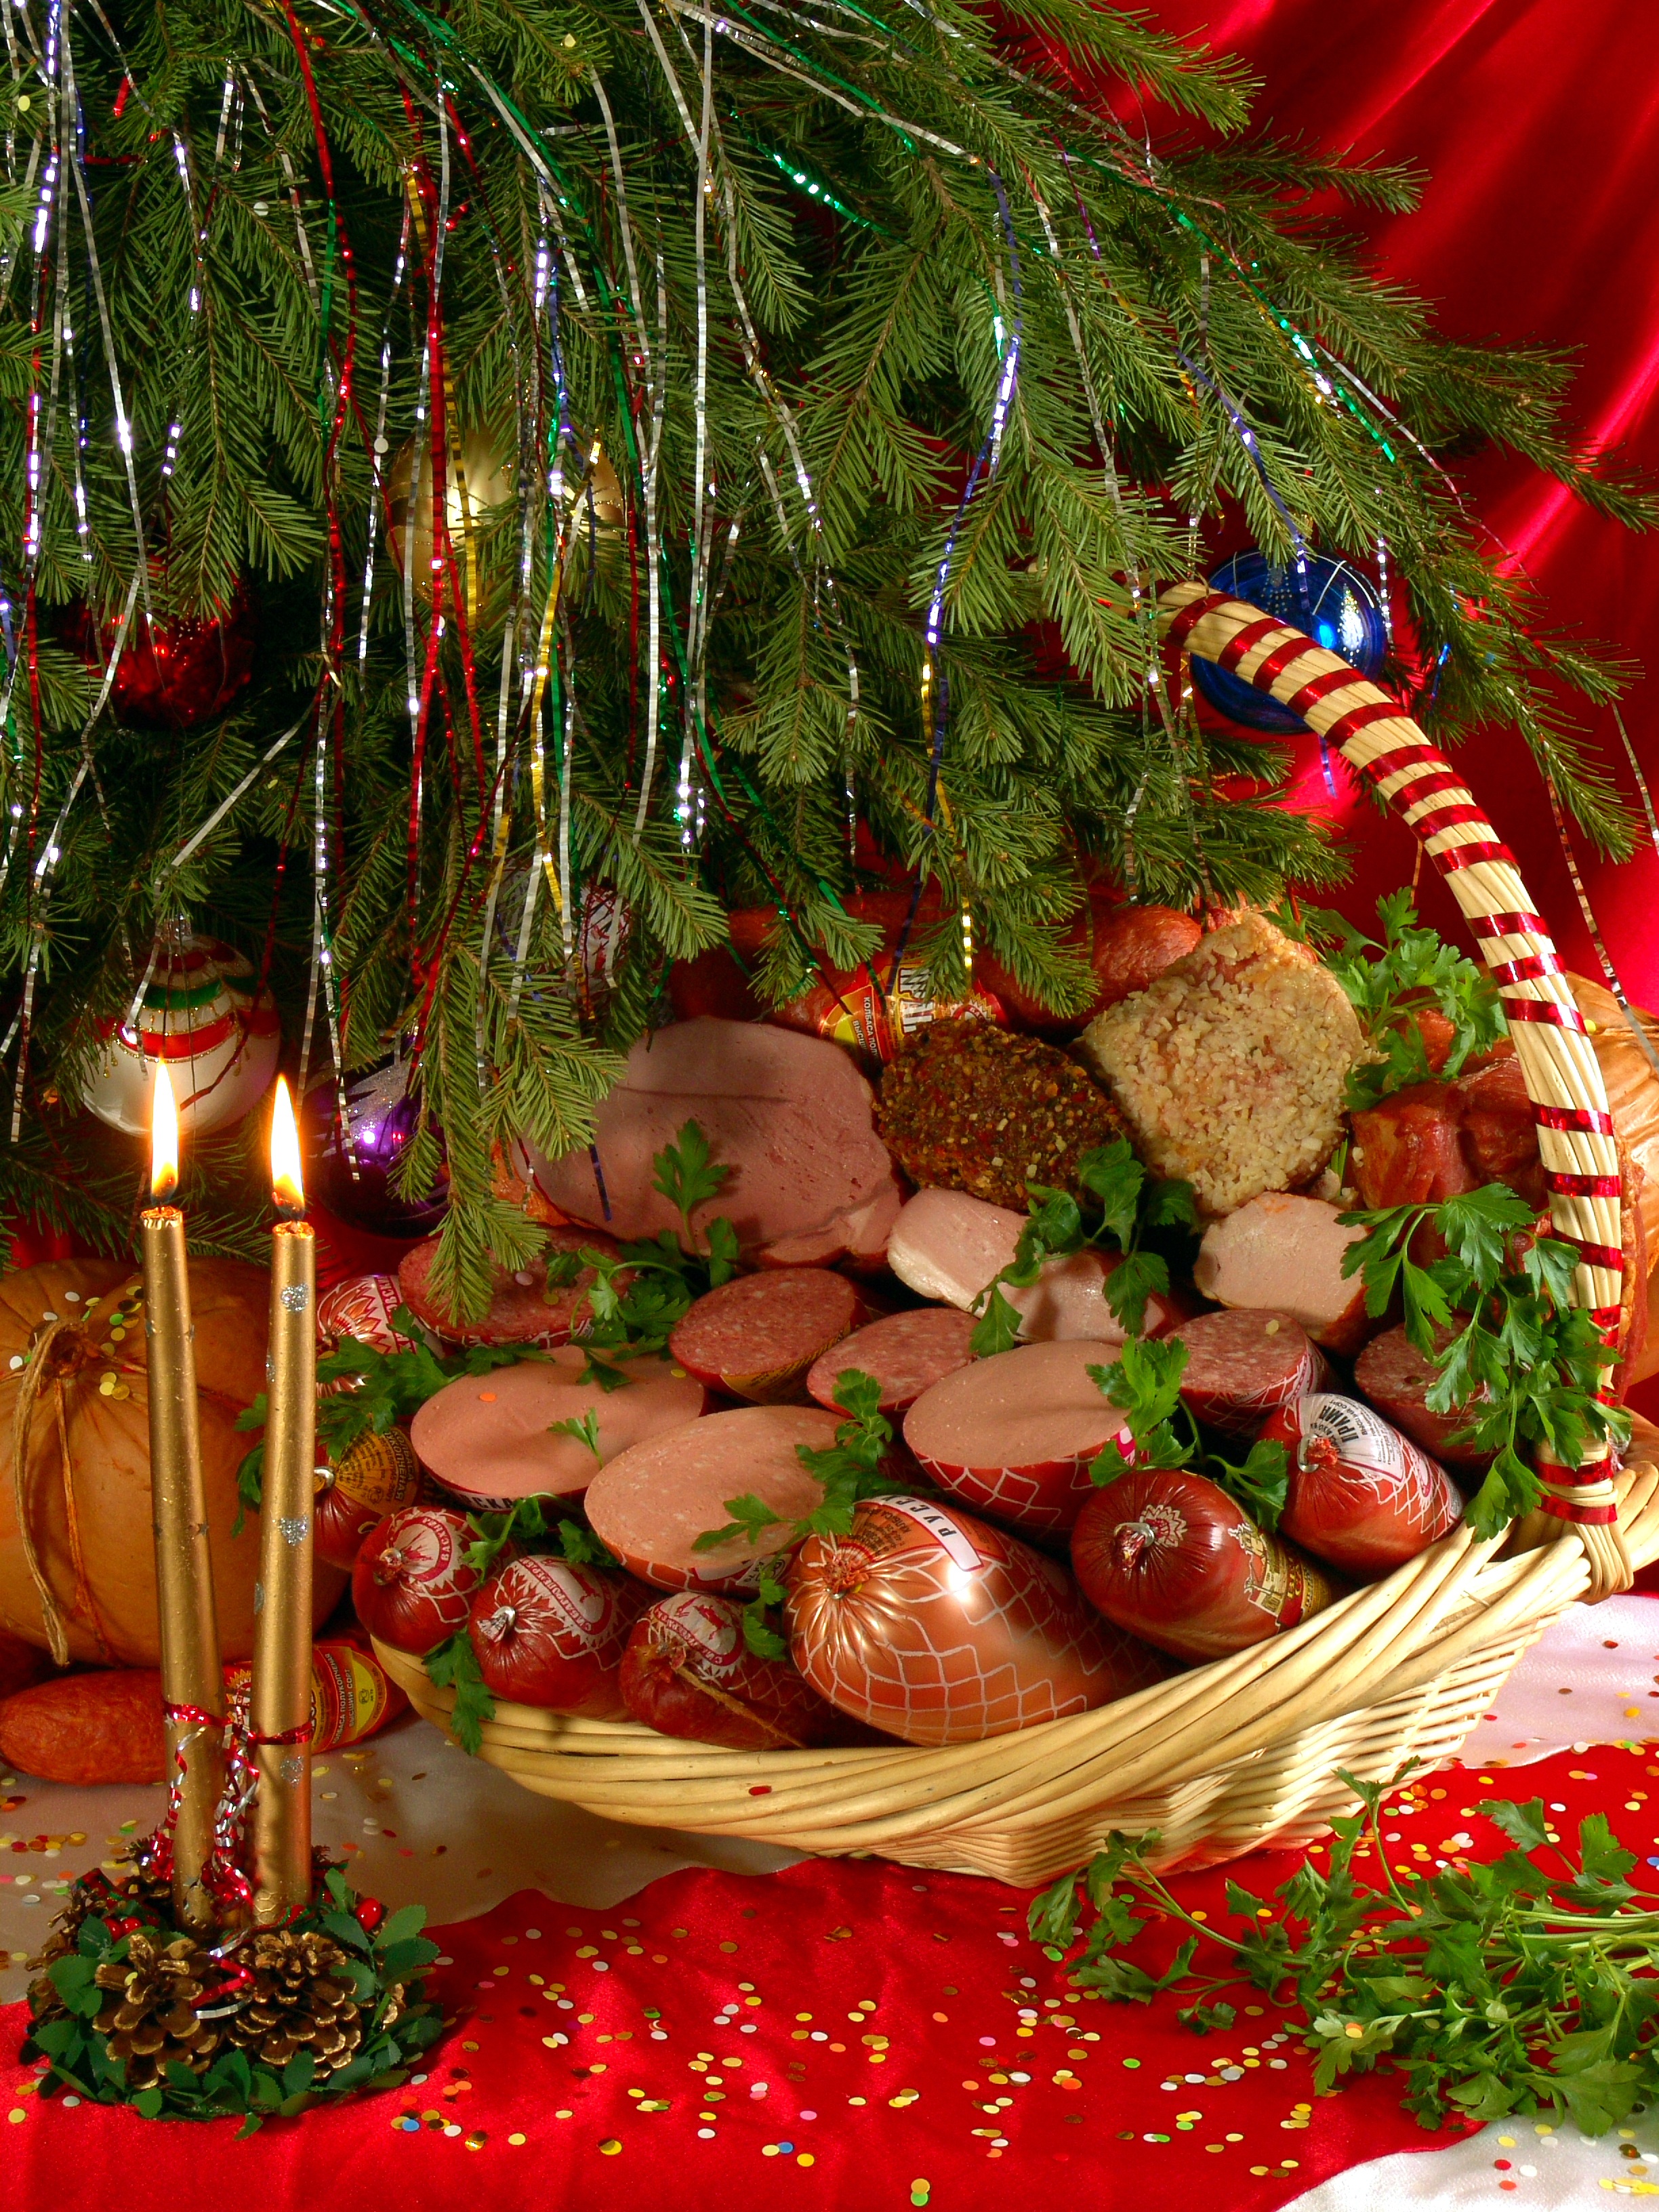
flower, photo, meal, food, holiday, christmas, christmas tree, christmas decoration, candles, bright, tasty, beautiful, event, floristry, new year's eve, sausages, meat products, floral design, centrepiece, christmas dinner, flower arranging